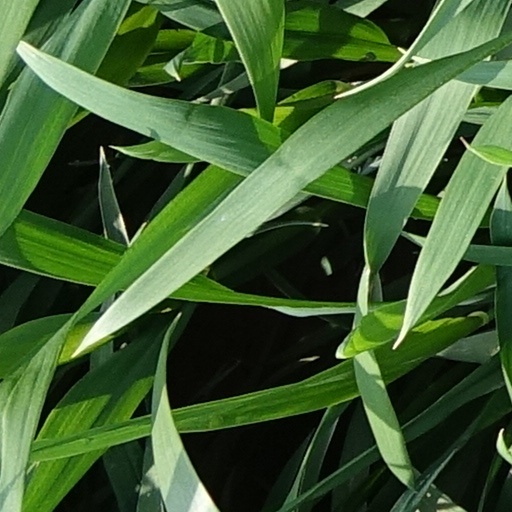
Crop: wheat